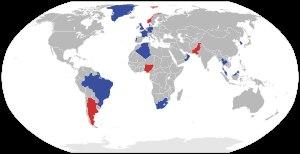
Le Lynx est un hélicoptère conçu par Westland Helicopters et produit conjointement avec Aérospatiale.